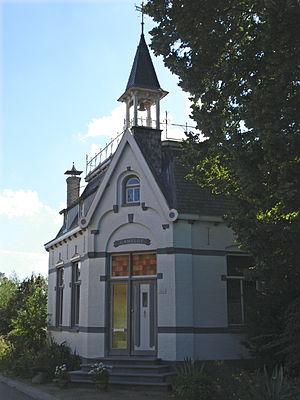
Maren est un village de la commune néerlandaise d'Oss dans la province du Brabant-Septentrional sur la rive gauche de la Meuse.
Alem, Maren en Kessel est une ancienne commune néerlandaise de la province du Brabant-Septentrional, qui a existé de 1821 à 1958.